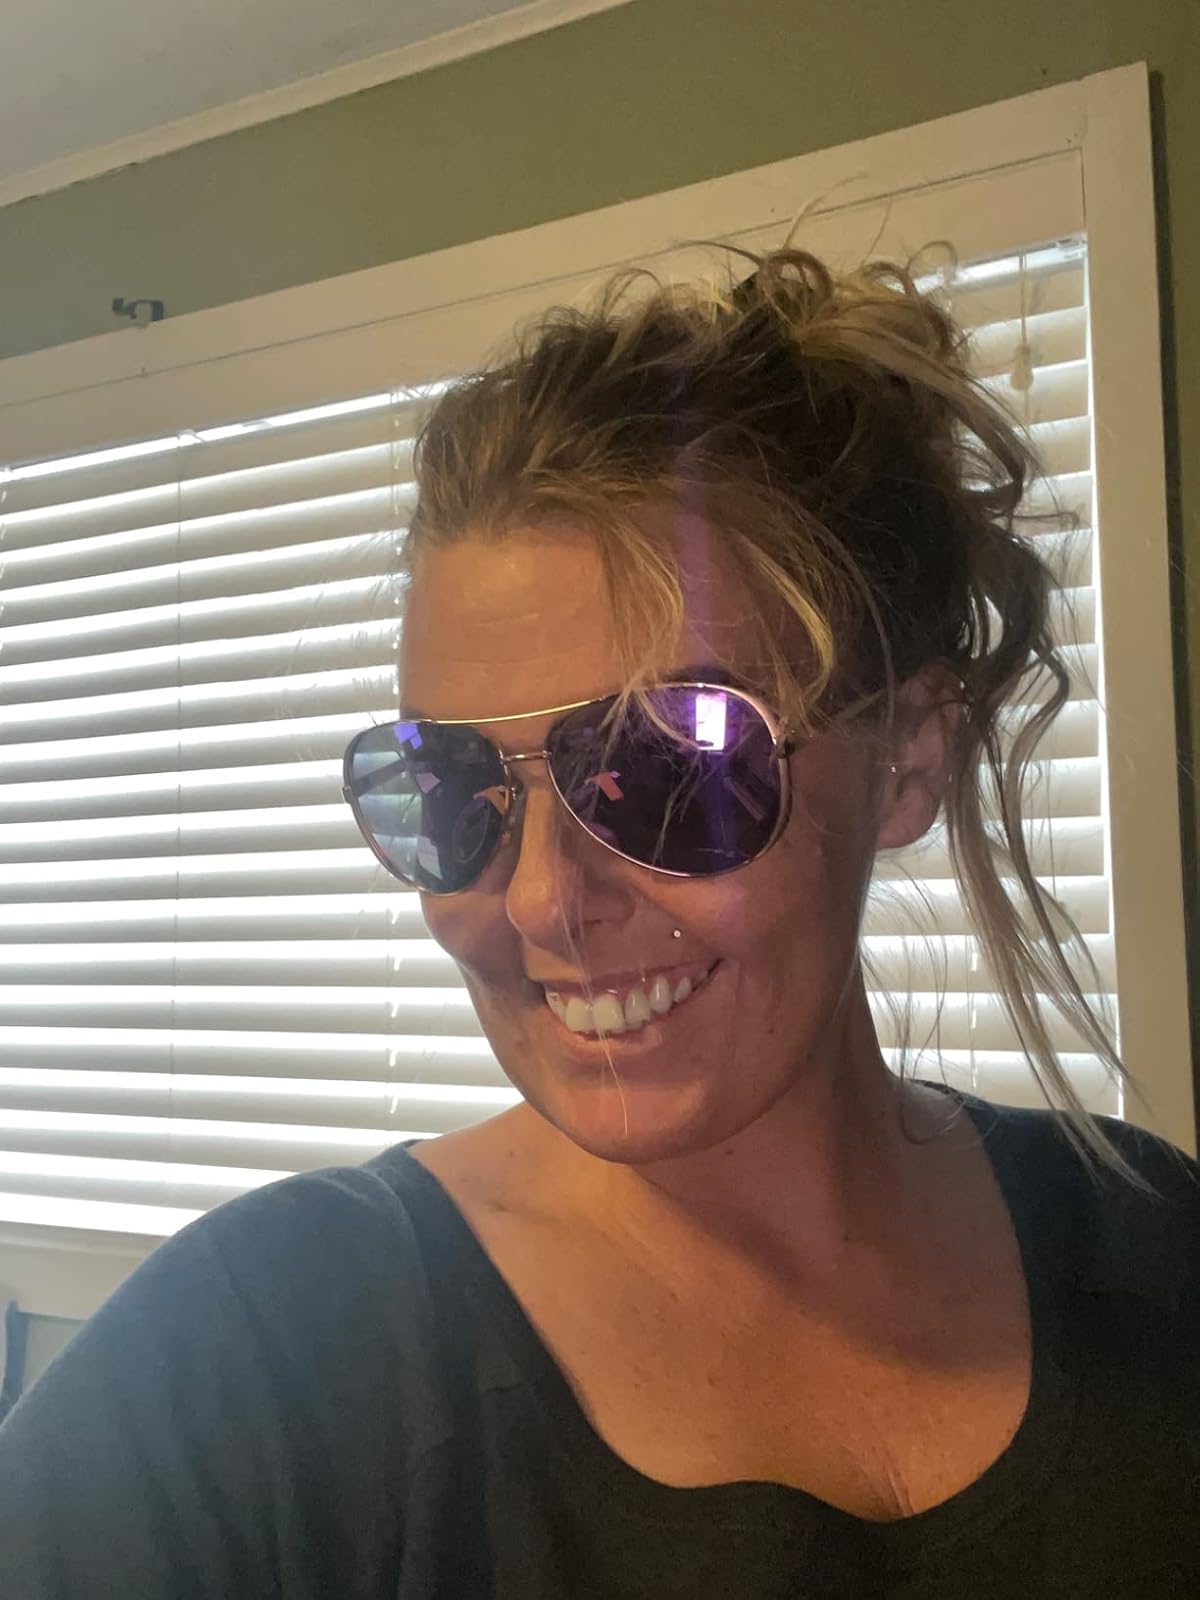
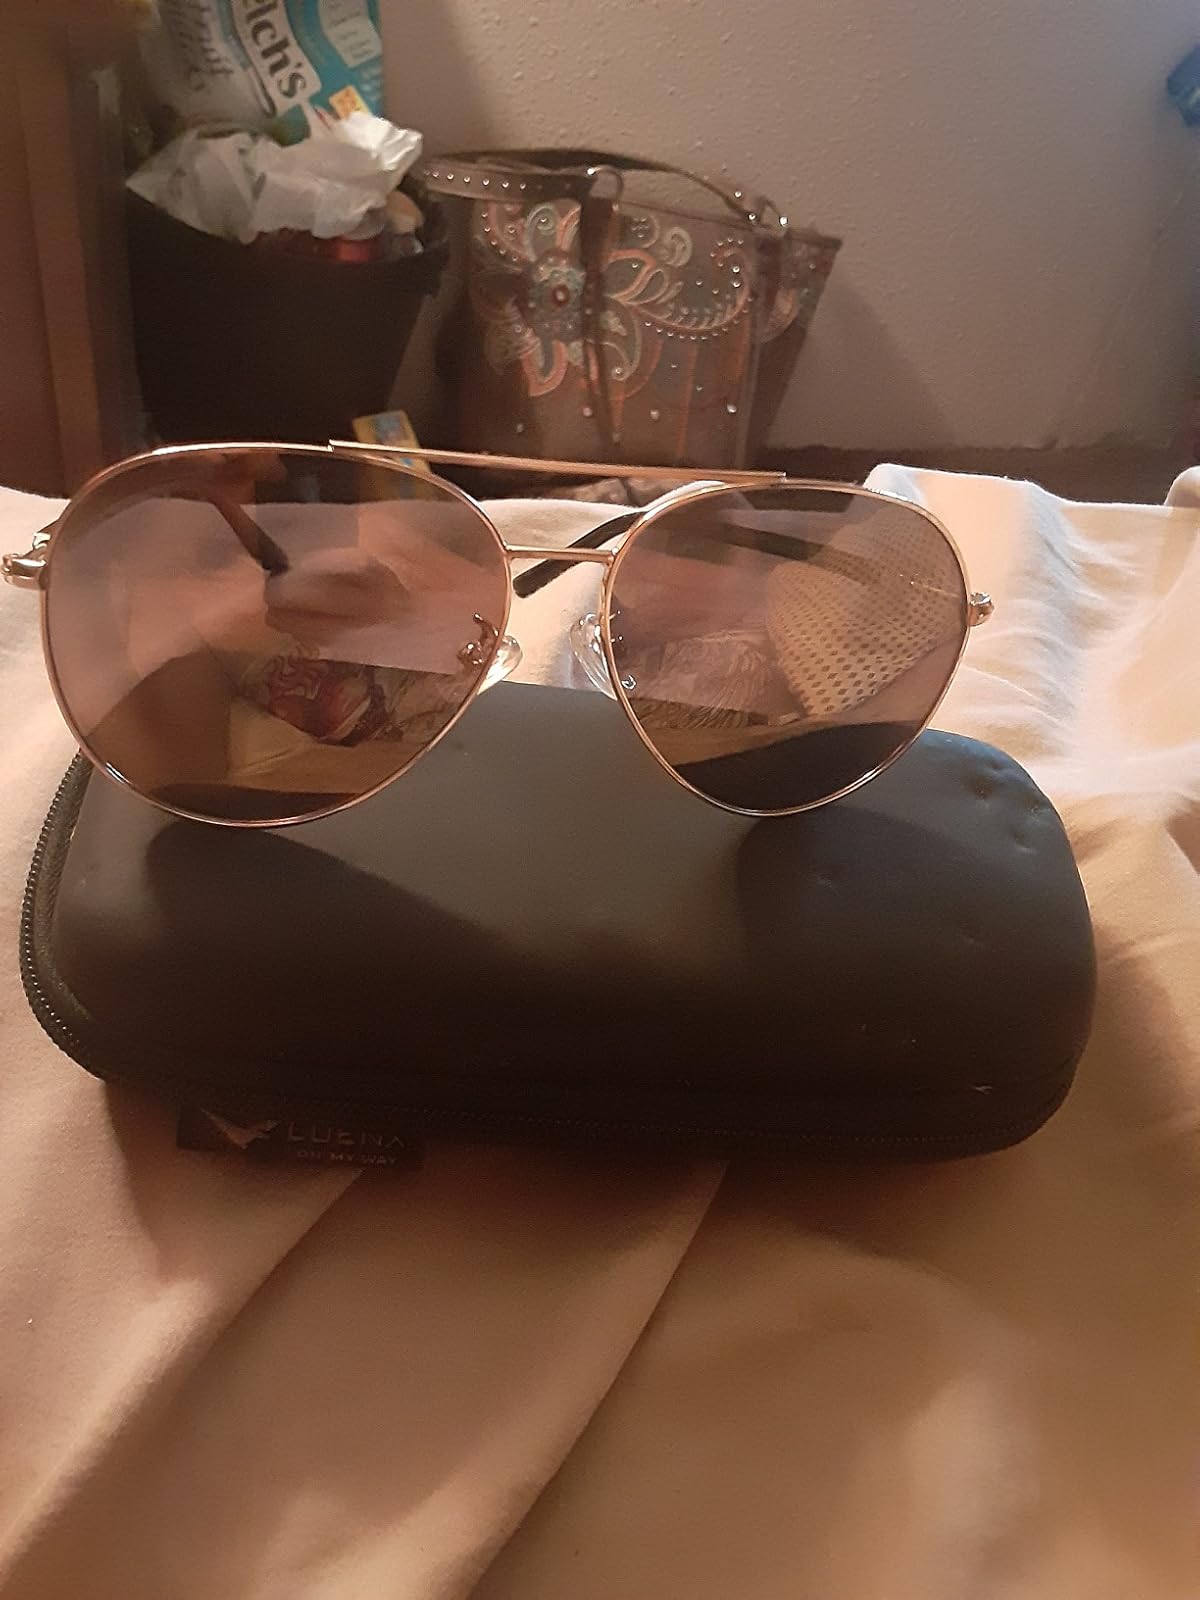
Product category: accessories_sunglasses
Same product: no